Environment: real
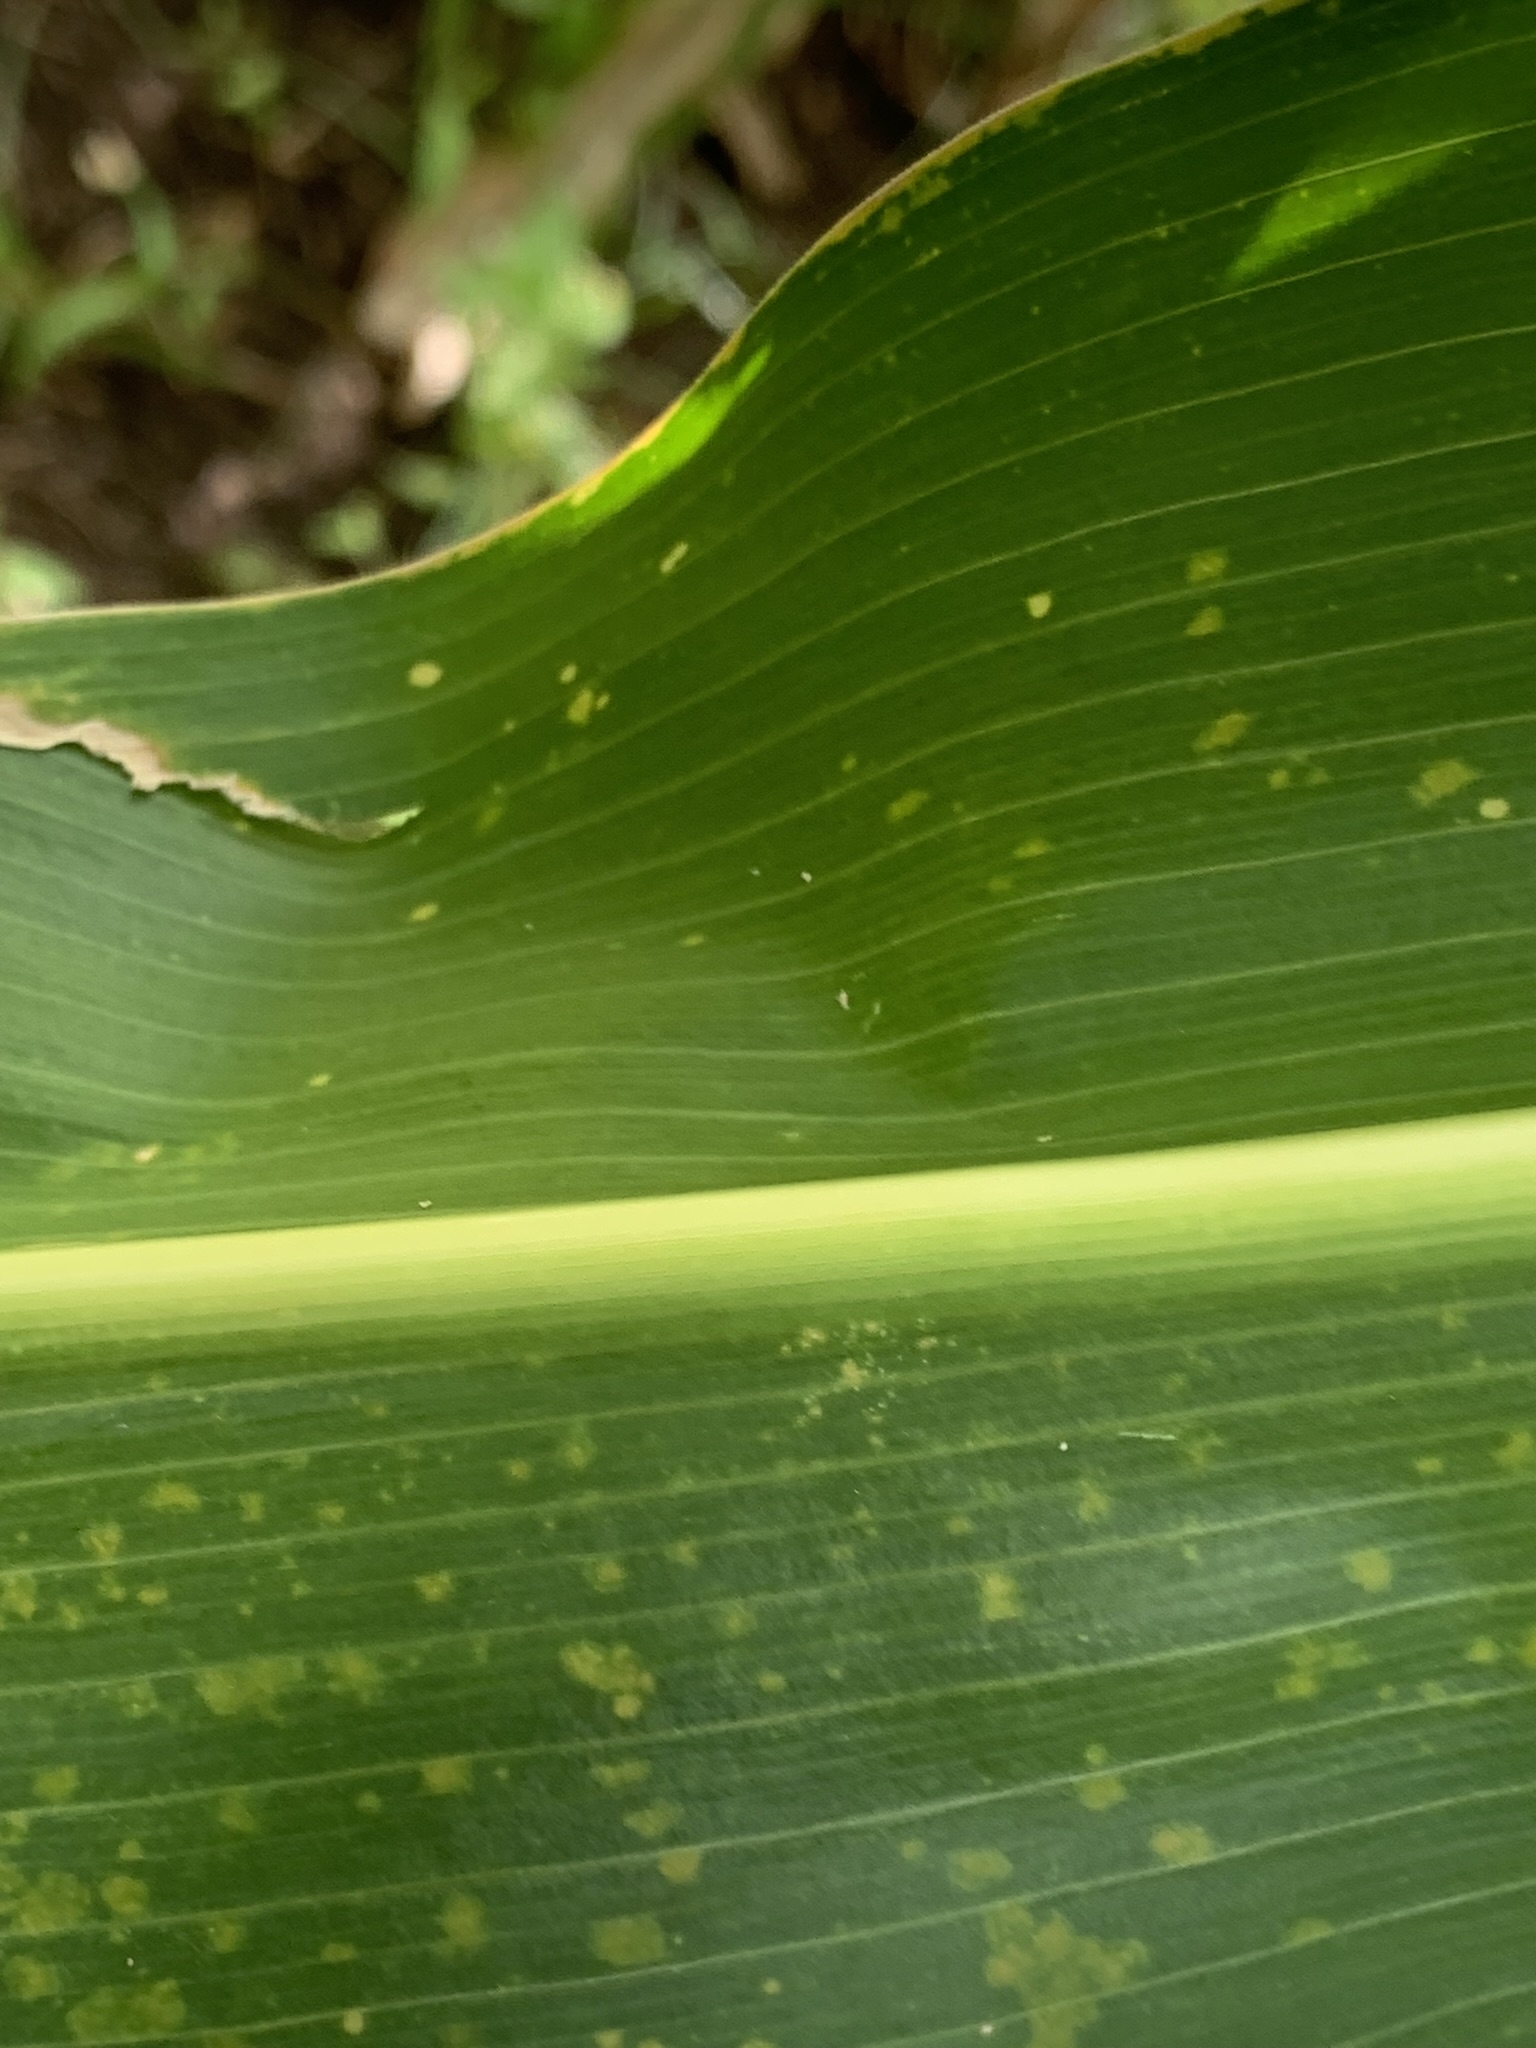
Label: lethal_necrosis